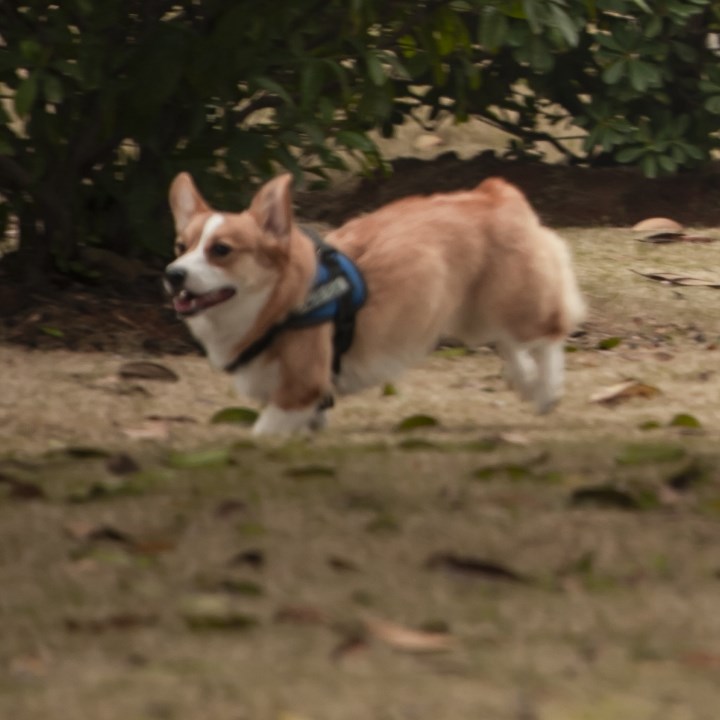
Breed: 2909-n000116-Cardigan